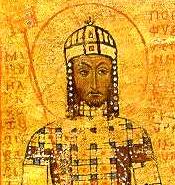
จักรพรรดิมานูเอลที่ 1 โคมเนนอส

จักรพรรดิมานูเอลที่ 1 โคมเนนอส หรือ โคมเนนัส Roman-emperors.org: Manuel I Comnenus (A.D. 1143-1180) (, ) (28 พฤศจิกายน ค.ศ. 1118 – 24 กันยายน ค.ศ. 1180) มานูเอลที่ 1 โคมเนนอสเป็นจักรพรรดิแห่งจักรวรรดิไบแซนไทน์ของราชวงศ์โคมเนนอส ผู้ทรงครองราชย์ระหว่างวันที่ 5 เมษายน ค.ศ. 1143 จนเสด็จสวรรคตเมื่อวันที่ 24 กันยายน ค.ศ. 1180 โดยมีจักรพรรดิอเล็กซิออสที่ 2 โคมเนนอสเป็นผู้ครองราชย์ต่อมา มานูเอลที่ 1 โคมเนนอสเสด็จพระราชสมภพเมื่อวันที่ 28 พฤศจิกายน ค.ศ. 1118 เป็นพระราชโอรสในจักรพรรดิจอห์นที่ 2 โคมเนนอส
มานูเอล โคมเนนอสทรงปกครองในช่วงหัวเลี้ยวหัวต่อของจักรวรรดิและของประวัติศาสตร์บริเวณเมดิเตอเรเนียน|บริเวณเมดิเตอเรเนียน พระองค์มีพระราชประสงค์ที่จะฟื้นฟูจักรวรรดิให้รุ่งเรืองเช่นในอดีตในฐานะมหาอำนาจของบริเวณเมดิเตอเรเนียนโดยทรงดำเนินนโยบายทางการต่างประเทศอันทะเยอทะยาน ที่รวมทั้งการสร้างพันธมิตรกับพระสันตะปาปา, ทรงรุกรานคาบสมุทรอิตาลี, และทรงสามารถดำเนินสงครามครูเสดครั้งที่ 2 ฝ่าอันตรายของจักรวรรดิของพระองค์ได้ และทรงก่อตั้งระบบการพิทักษ์แก่อาณาจักรครูเสดต่างๆ เมื่อฝ่ายมุสลิมนำทัพเข้ามายังดินแดนศักดิ์สิทธิ์พระองค์ก็เข้าร่วมเป็นพันธมิตรกับราชอาณาจักรเยรูซาเลมในไปการรุกรานฟาติมิดอียิปต์ มานูเอล โคมเนนอสทรงมีบทบาทในการเปลี่ยนแปลงแผนที่เขตแดนทางการเมืองของคาบสมุทรบอลข่านและเมดิเตอเรเนียนตะวันออกโดยทรงทำให้ราชอาณาจักรฮังการีและอาณาจักรครูเสดมาอยู่ภายใต้อิทธิพลของพระองค์ และทรงรณรงค์อย่างเอาจริงเอาจังในอาณาจักรที่อยู่ใกล้เคียงทั้งทางด้านตะวันออกและตะวันตก แต่ในปลายรัชสมัยความสำเร็จของพระองค์ทางด้านตะวันออกก็ต้องมาเสียไปกับความพ่ายแพ้ในยุทธการไมริโอเคฟาลอน (Battle of Myriokephalon) ซึ่งเป็นความเพลี่ยงพล้ำของพระองค์เองในการพยายามโจมตีที่มั่นของฝ่ายเซลจุคตุรกี|เซลจุคที่มีการป้องกันอย่างแข็งแรง
มานูเอลทรงได้รับการขนานพระนามว่า “ho Megas” หรือ “มหาราช” (lang-el|) โดยกรีก และทรงเป็นผู้นำผู้ทรงสามารถสร้างความจงรักภักดีจากผู้ตามอย่างเหนียวแน่น นักประวัติศาสตร์จอห์น คินนามอส (John Kinnamos) กล่าวว่ามานูเอลทรงเป็นผู้มีคุณลักษณะสมกับเป็นวีรบุรุษในประวัติศาสตร์ นอกจากนั้นก็ยังทรงเป็นผู้ที่ได้รับความนับถือจากนักรบครูเสดจากตะวันตกว่าเป็นพระมหากษัตริย์ผู้ทรงคุณธรรมแห่งกรุงคอนสแตนติโนเปิลP. Magdalino, "The Empire of Manuel I Komnenos", 3 แต่นักประวัติศาสตร์สมัยใหม่ไม่่ค่อยเห็นด้วยกับความเห็นเดิมเท่าใดนัก และกล่าวว่าอำนาจที่ทรงมีมิได้มาจากความสำเร็จของพระองค์เองแต่เป็นอำนาจของราชวงศ์โคมเนนอสที่พระองค์เป็นสมาชิก และยังกล่าวว่าอำนาจของไบแซนไทน์ลดลงอย่างรวดเร็วหลังจากการสวรรคตของพระองค์ซึ่งก็อาจจะเป็นได้ว่าได้เริ่มขึ้นในระหว่างที่ยังมีพระชนมายุอยู่P. Magdalino, "The Empire of Manuel I Komnenos", 3–4
== อ้างอิง ==
== ข้อมูลเพิ่มเติม ==
* จักรวรรดิไบแซนไทน์
* สงครามครูเสดครั้งที่ 2
== แหล่งข้อมูลอื่น ==
หมวดหมู่:บุคคลที่เกิดในปี พ.ศ. 1661
หมวดหมู่:จักรพรรดิไบแซนไทน์
หมวดหมู่:บุคคลในสงครามครูเสดครั้งที่ 2
หมวดหมู่:มหาราช